29th Waffen Grenadier Division of the SS (1st Italian)

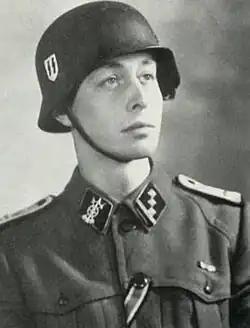
Pio Filippani Ronconi in the uniform of a foreign volunteer of the Waffen-SS. He is wearing the collar tabs of the 1st battalion of the "Waffen-Grenadier-Brigade der SS (italienische Nr. 1)."

In October 1943, 15,000 volunteers started training at Truppenübungsplatz Münsingen, but 9,000 of them were unsuitable and released for training in police units, the Black Brigades, or for labor.